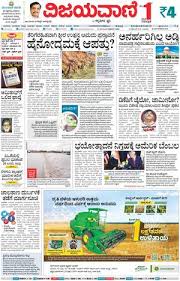
Label: paper